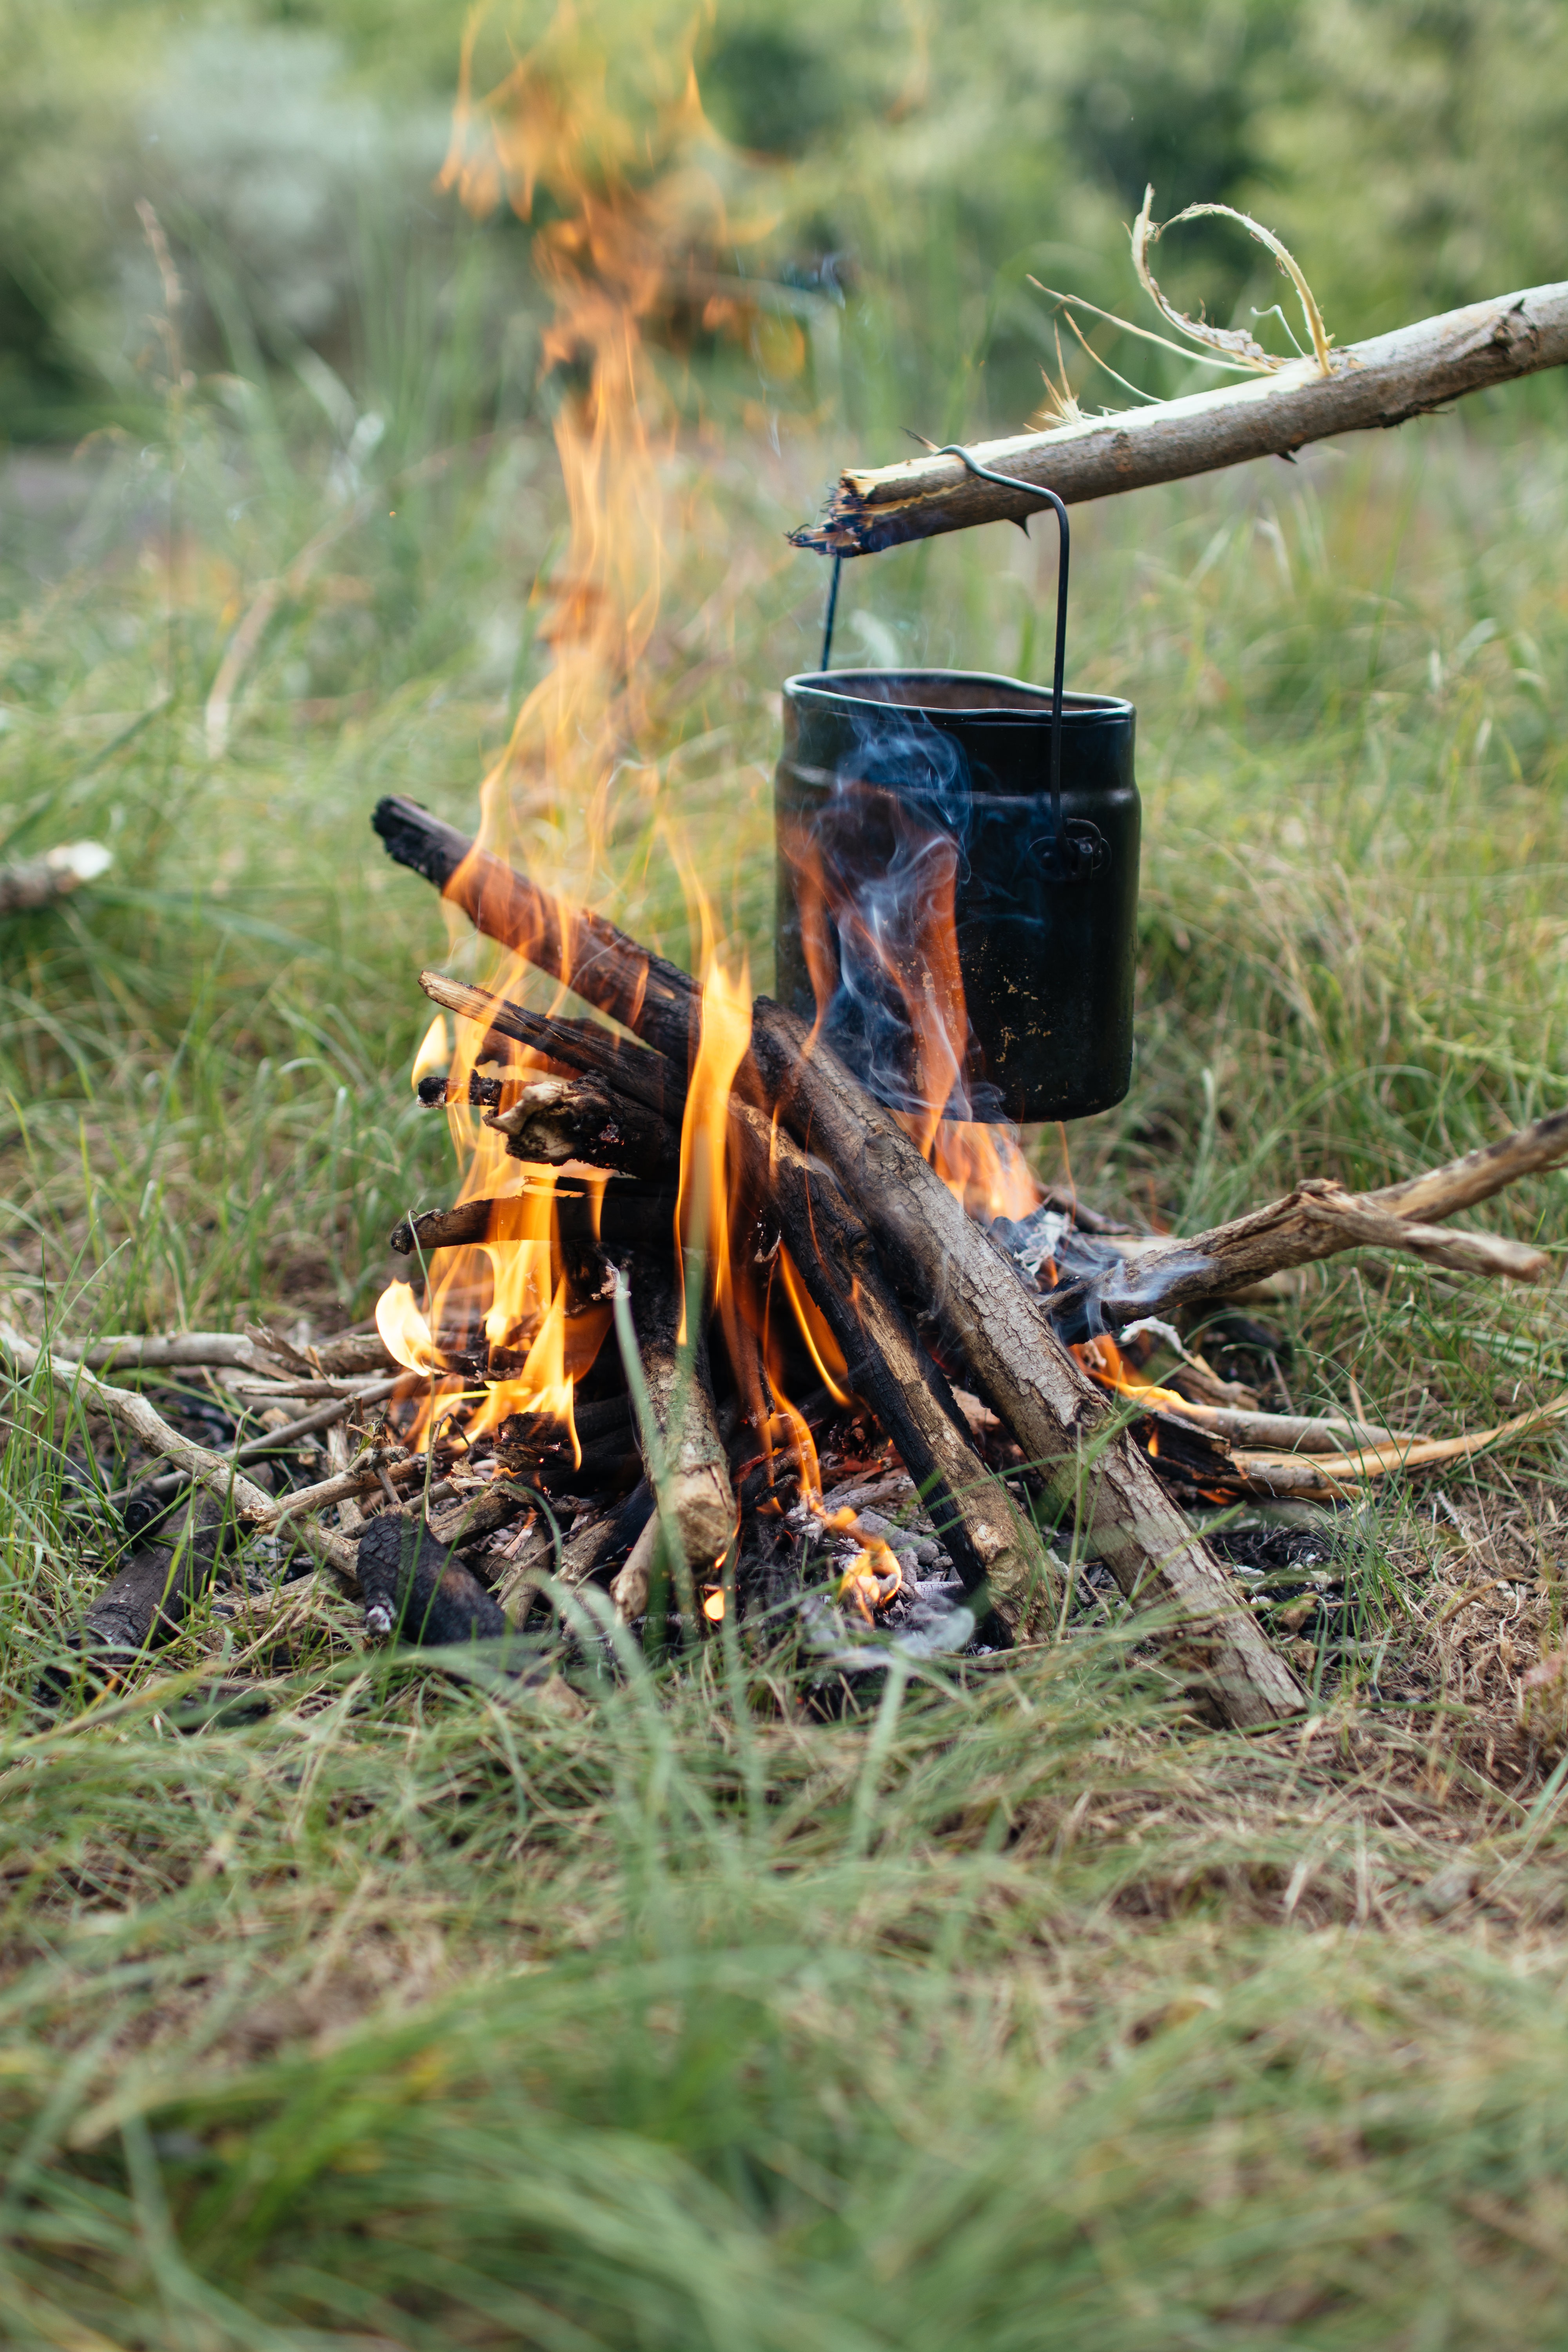
forest, grass, blur, wood, field, pot, smoke, food, cooking, flame, fire, firewood, garden, hayfield, campfire, close up, outdoors, woods, focus, daylight